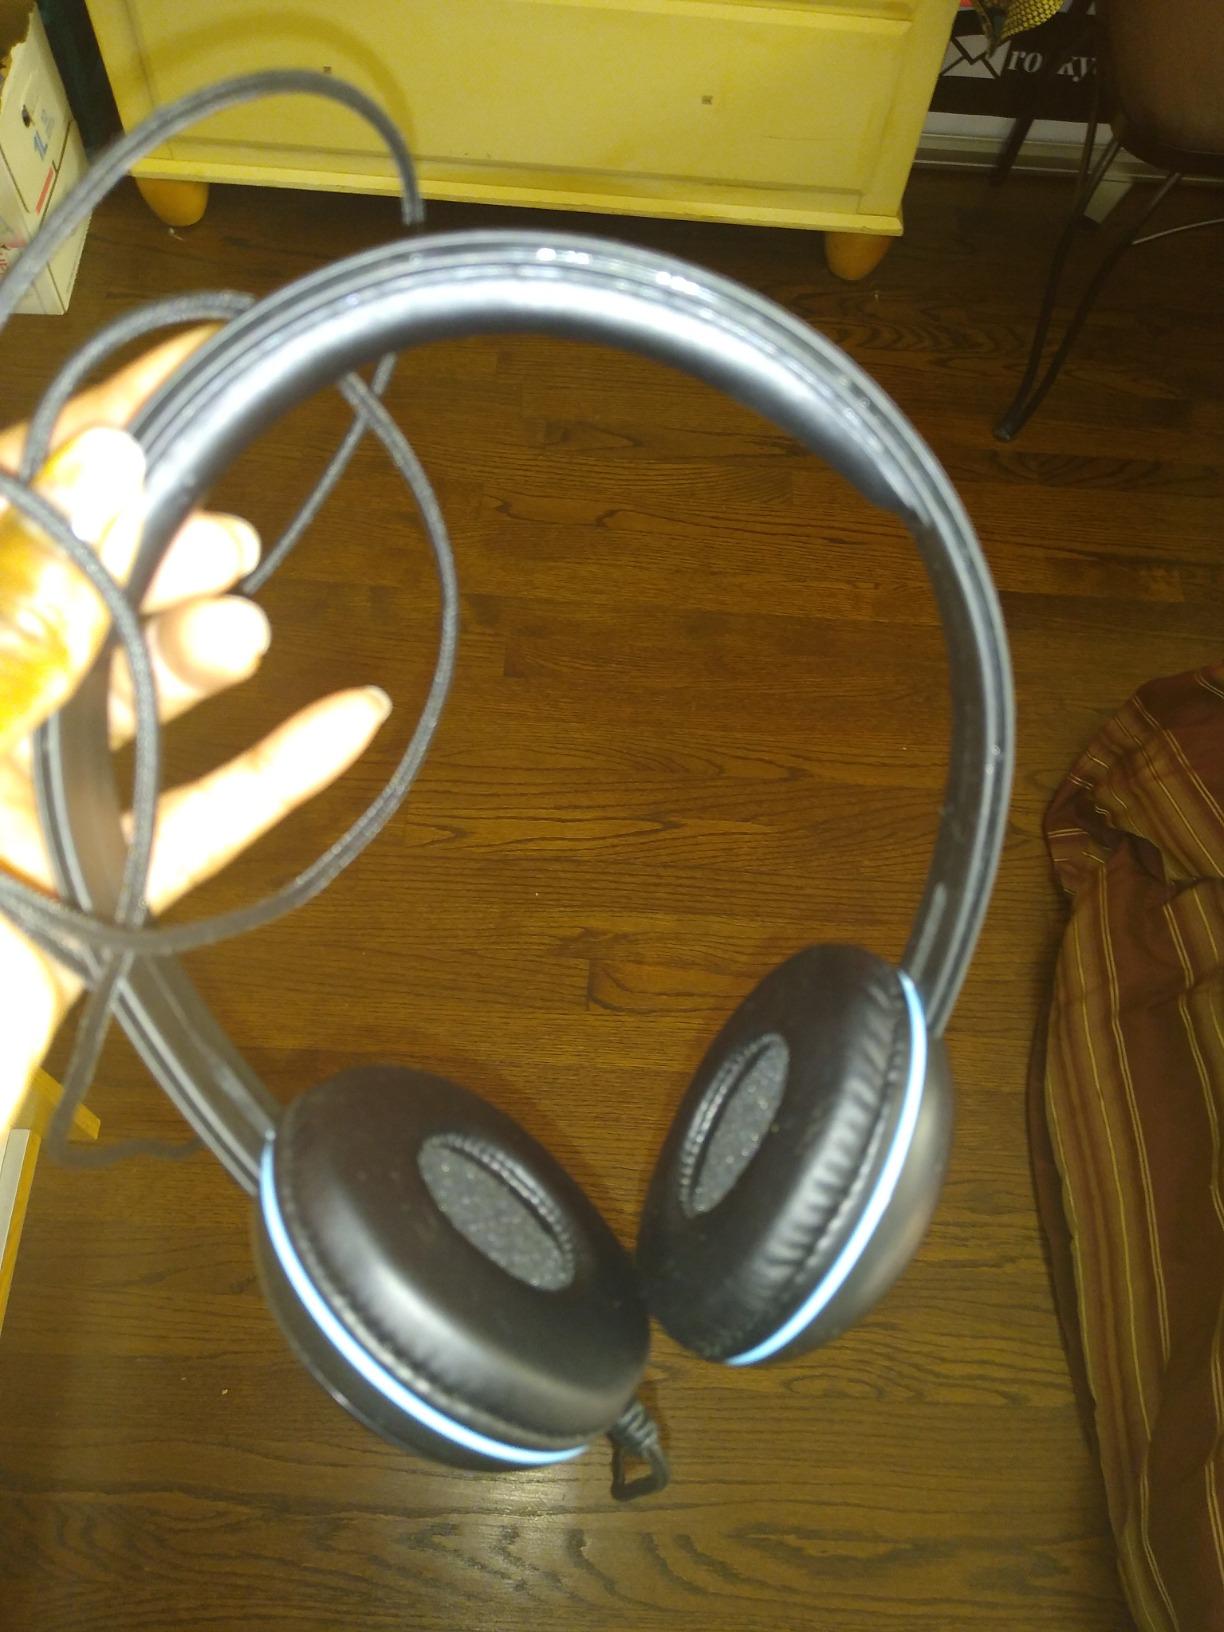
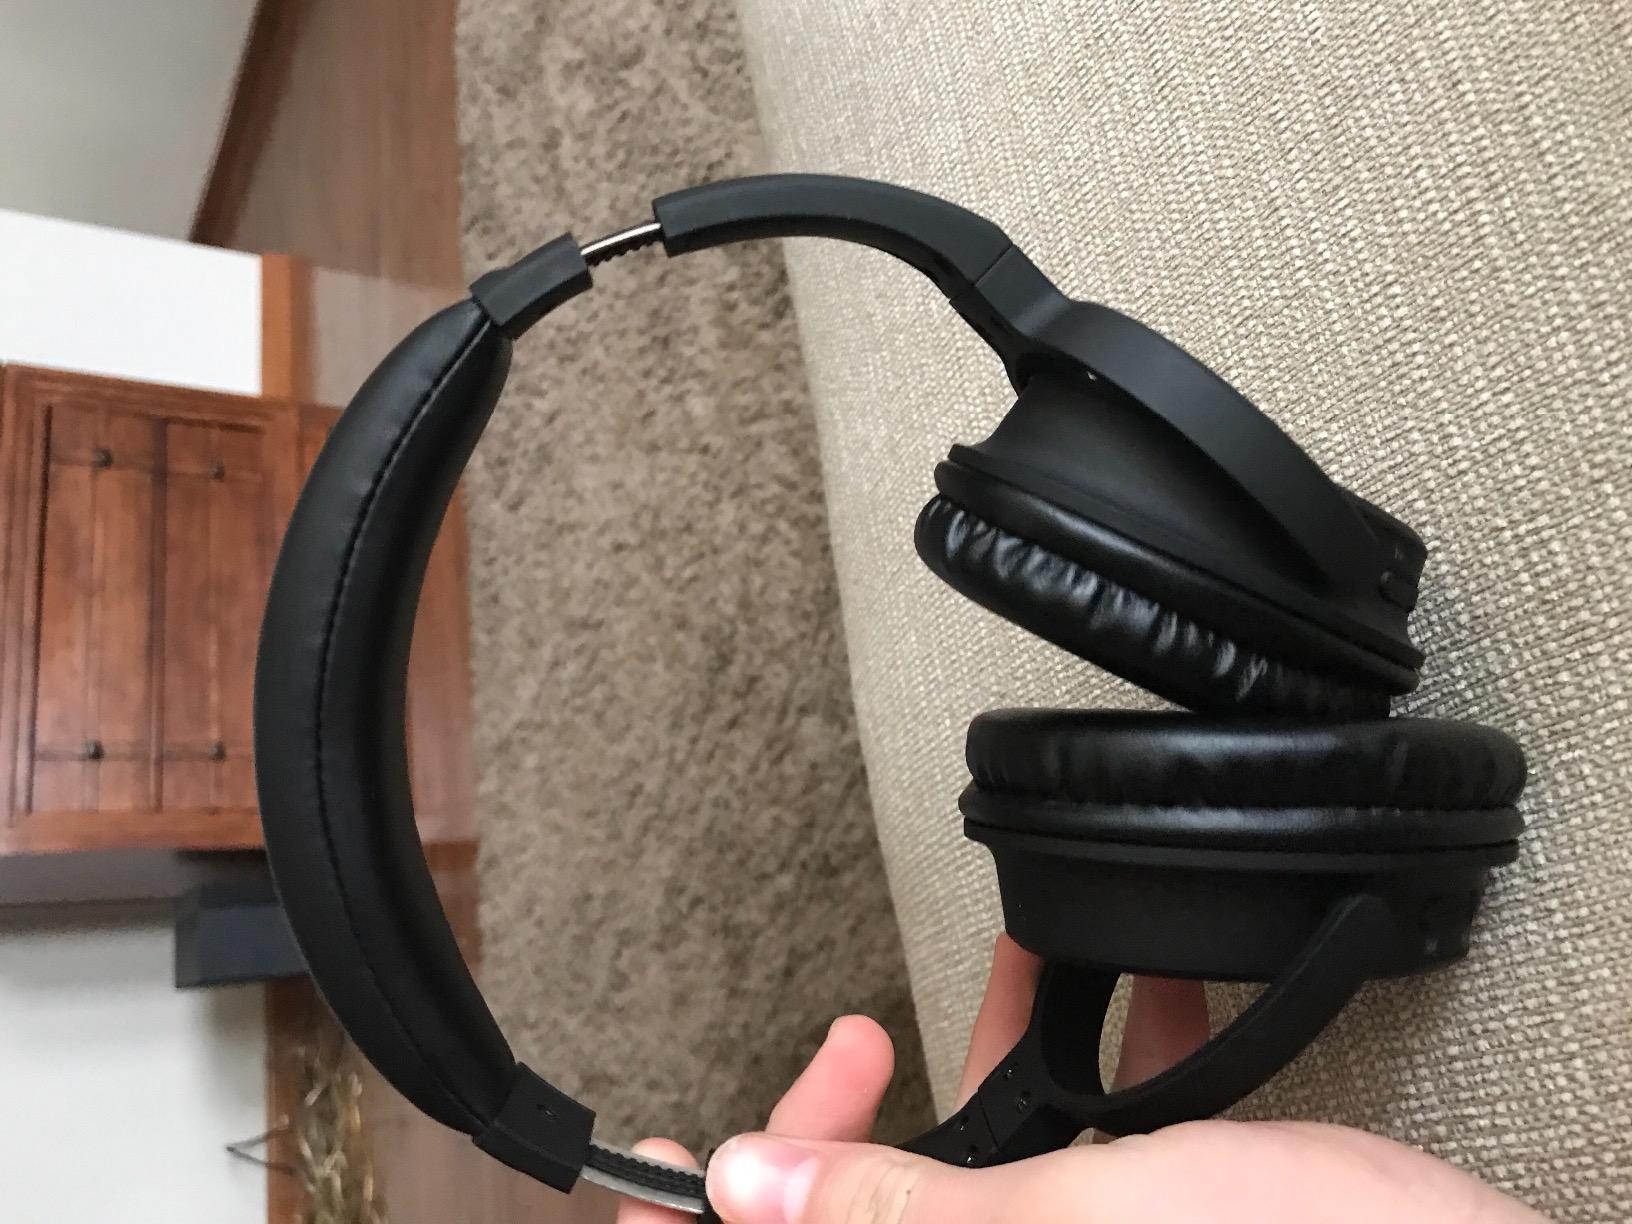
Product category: headphones
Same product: no